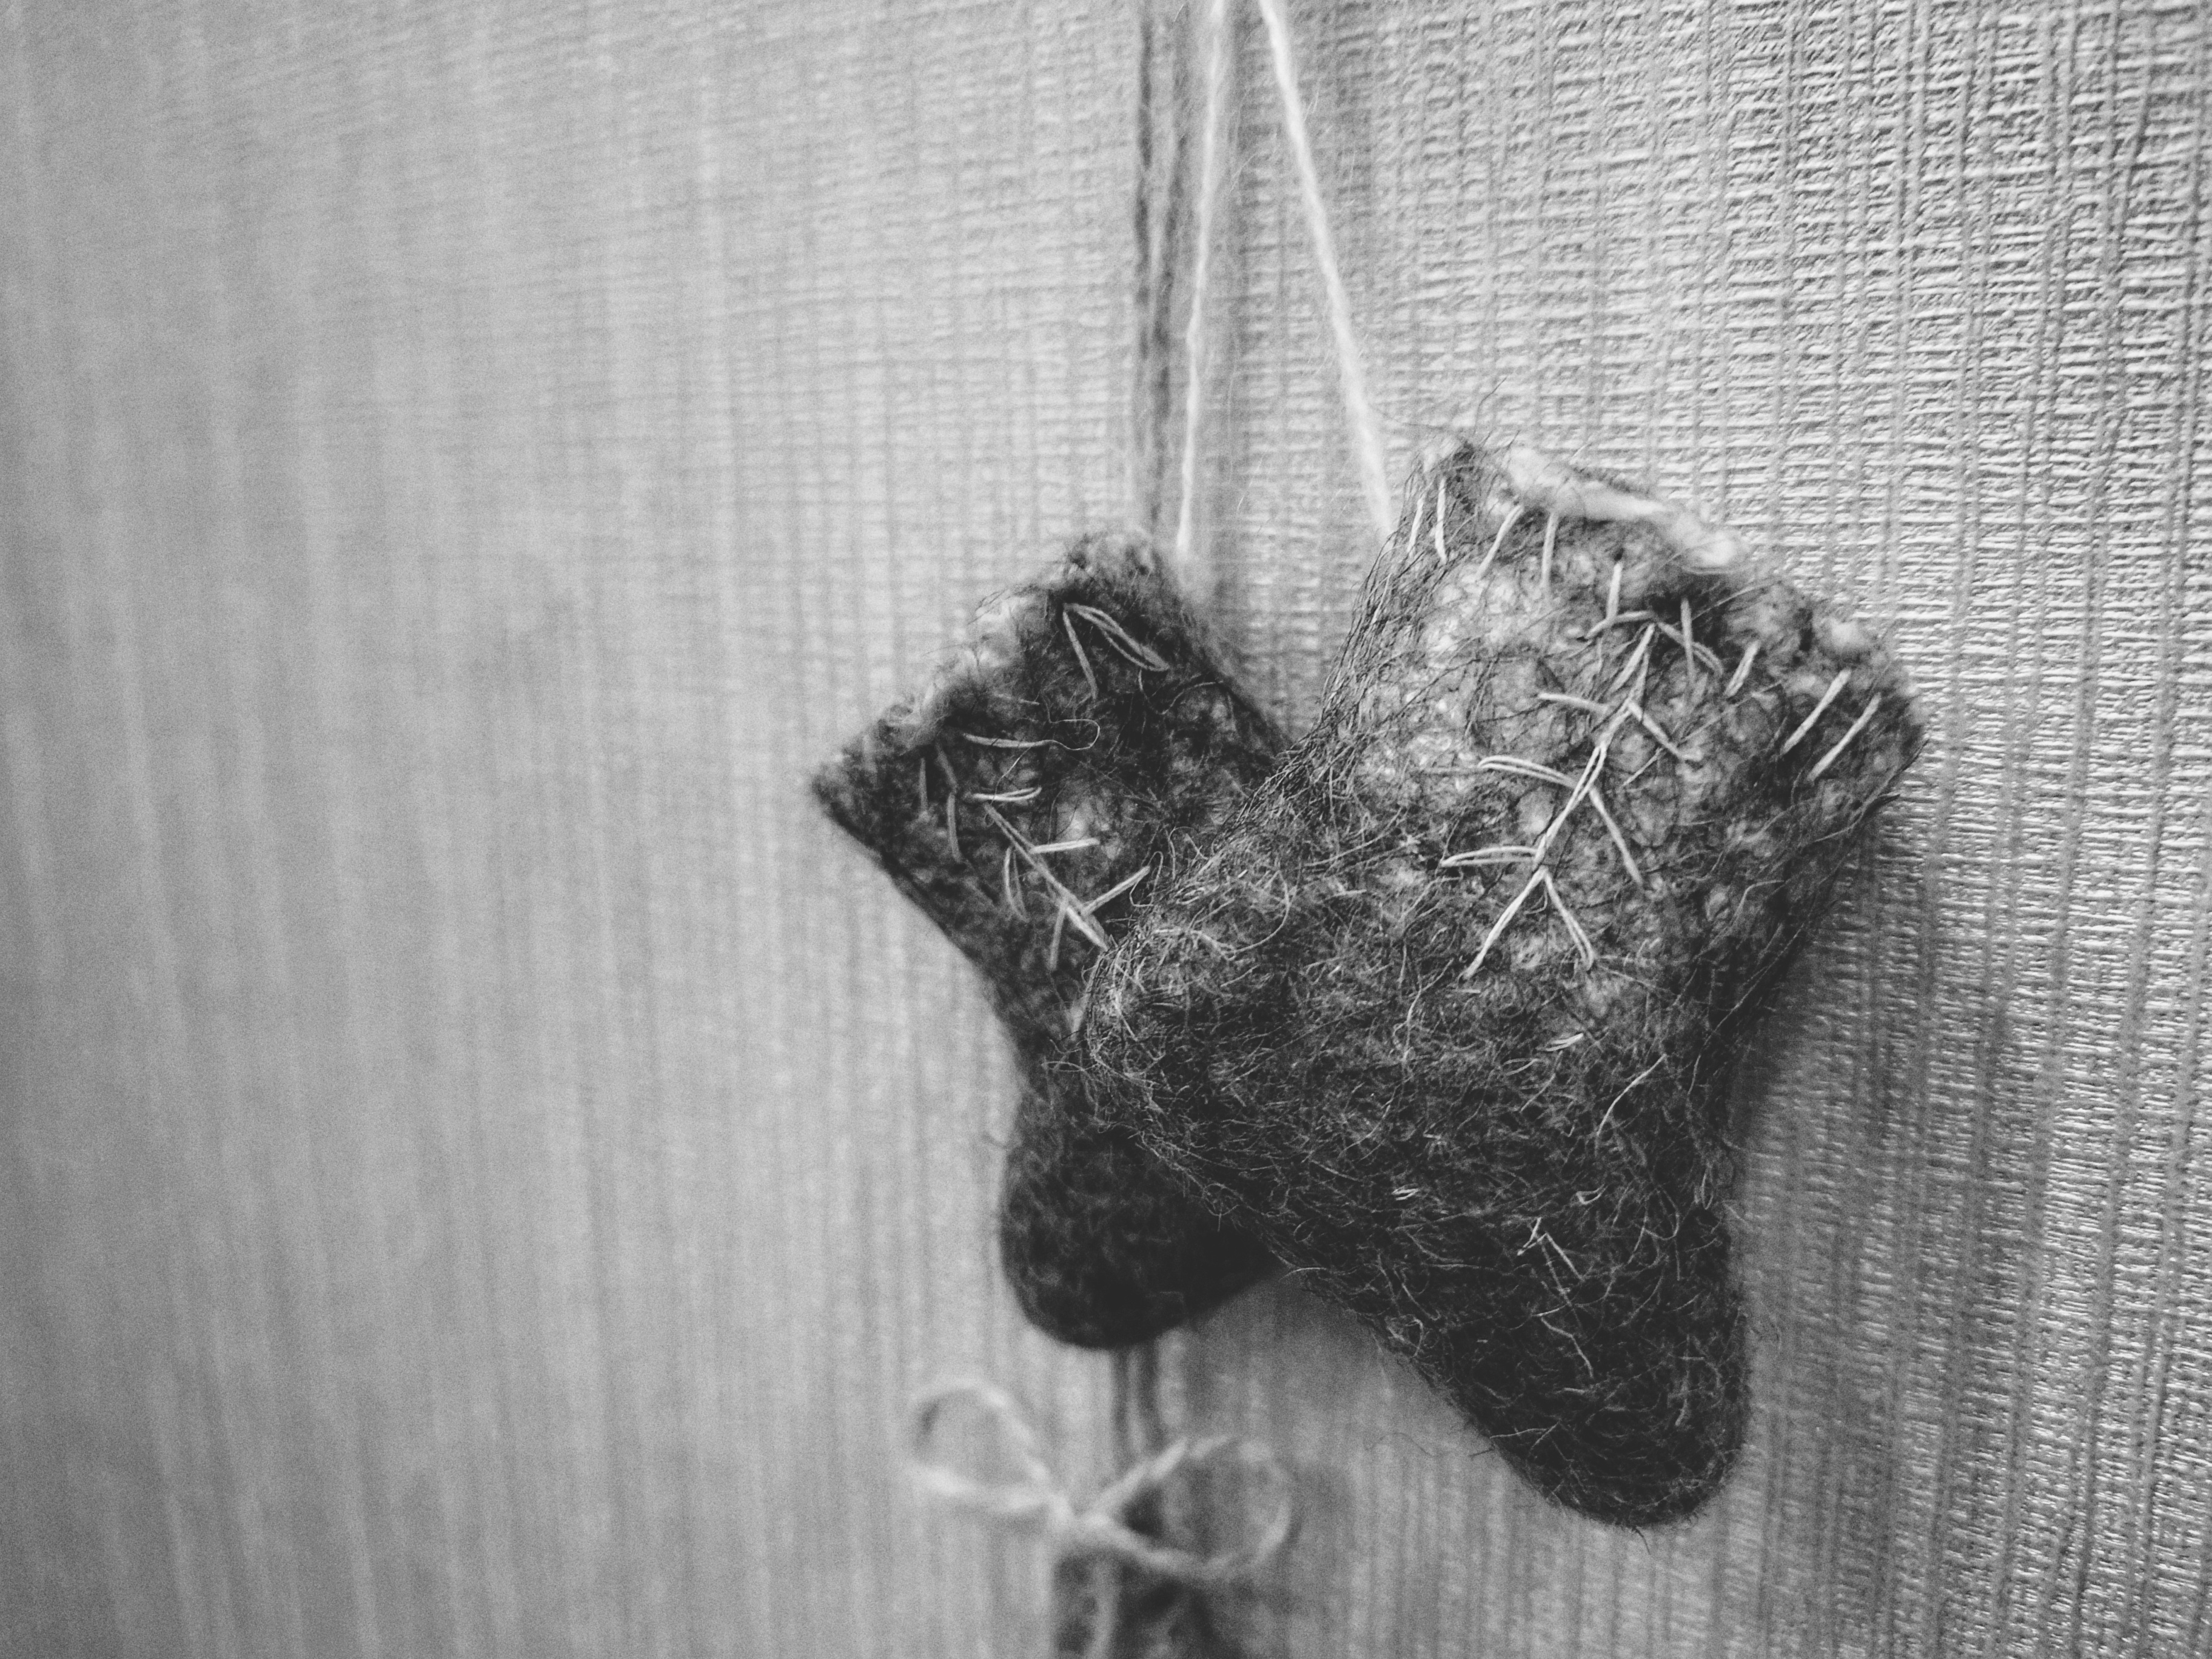
felt boots, bw, wall, black and white, monochrome photography, monochrome, pattern